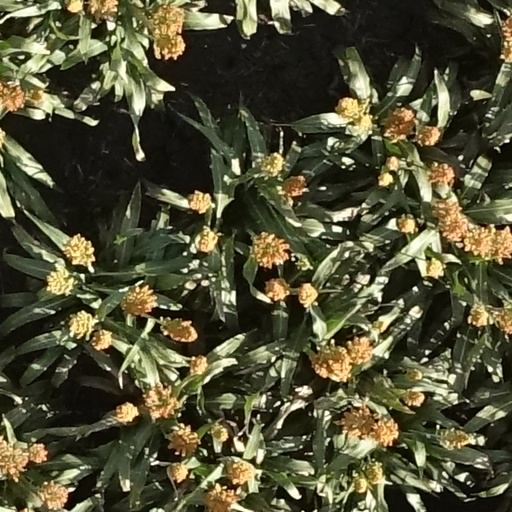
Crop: sorghum